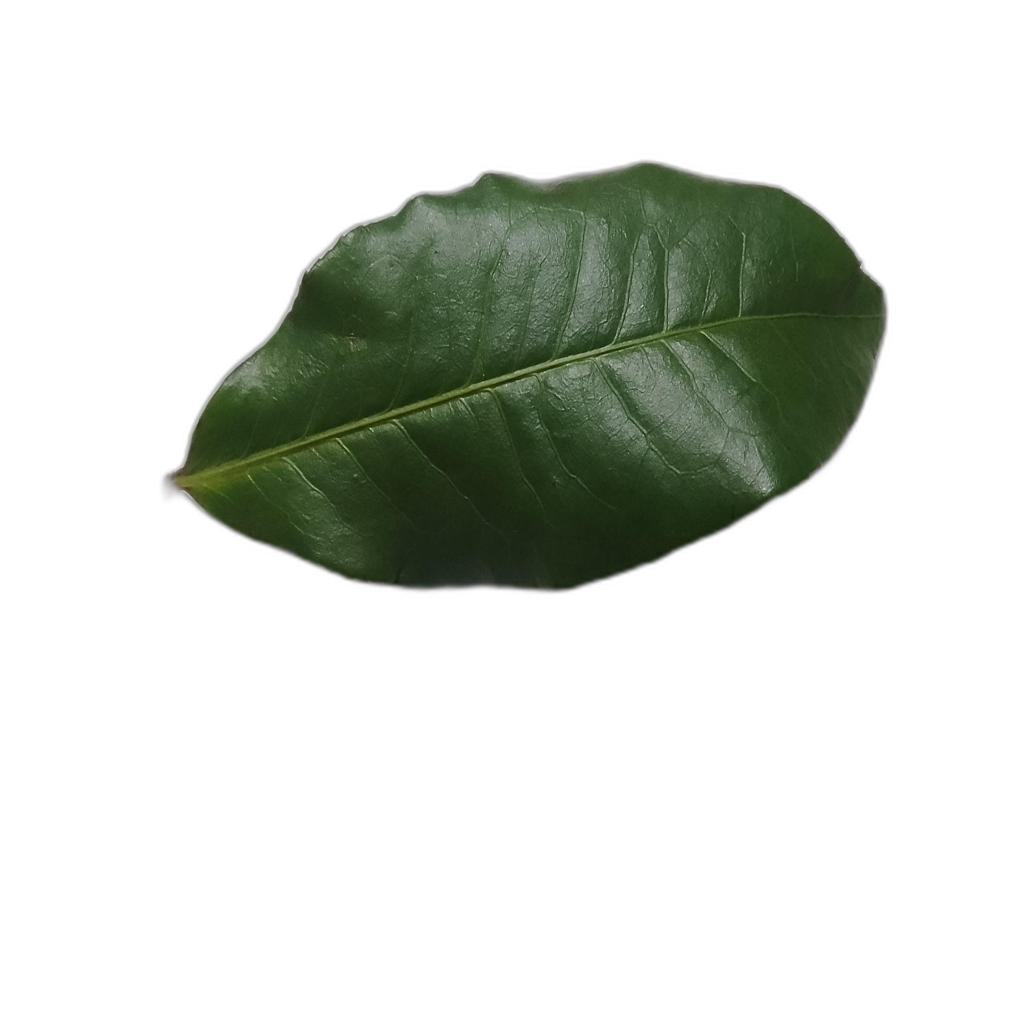
Label: Healthy